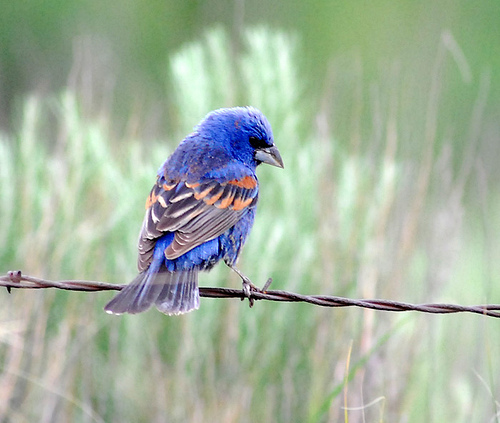
this bird is light cobalt blue with orange and brown wings and black eye mask and has a short, thick bill.
this bird is blue with black feathers and has a very short beak.
a multicolored small puffy bird with a detailed grey and yellow pattern on its wing feathers, a bright blue head and breast, and translucent tail feathers.
small blue brown and orange bird with long tarsus and medium black beak
this bird has a florescent blue crown, and flank, brown and orange primaries and secondaries, and slender tarus.
a blue bodied bird with grey and orange primaries, as well as a short, pointed bill.
this colorful bird has a blue nape and coverts with red speckles, and orange, brown and white secondaries.
a small blue bird with grey, white, and orange throughout its wings.
this bird is almost completely blue, with a thin tail, and brown and orange wings.
a small bird with a blue head and black eyerings.
Species: Blue Grosbeak